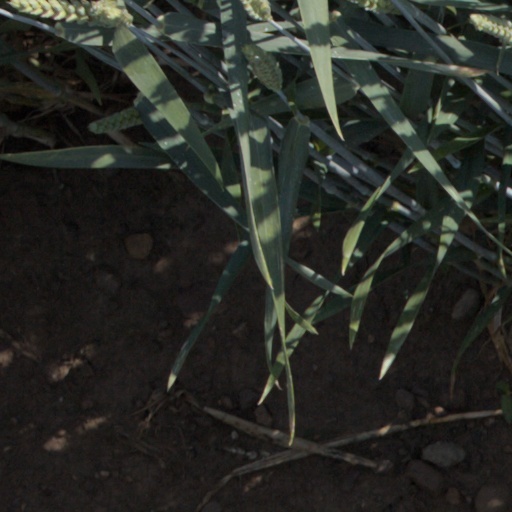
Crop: wheat